Sami Lukis

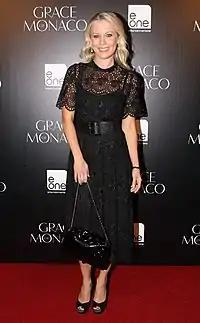
Lukis at the Australian premiere of "Grace of Monaco", 2014.

Sami Lukis is an Australian television and radio personality.